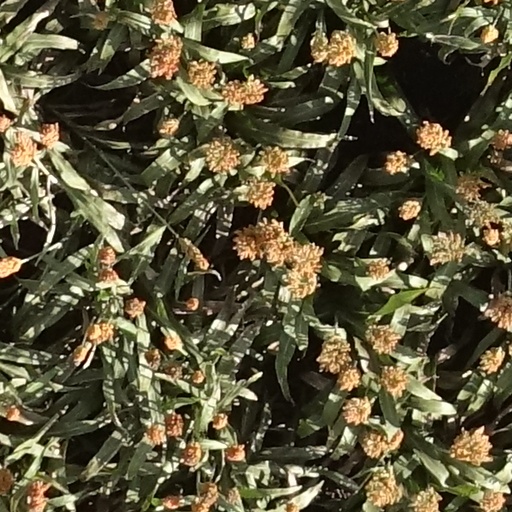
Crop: sorghum